Brian George

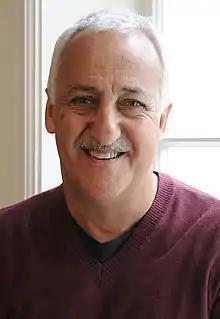
George at the 2011 Canadian Film Centre

Brian George (born 27 July 1952) is a British-Canadian actor. He is known for his roles as Pakistani restaurateur Babu Bhatt in "Seinfeld" (1989–1998), the Indian gynecologist father of Raj Koothrappali in "The Big Bang Theory" (2007–2019), the voice of Chutney in "Father of the Pride" (2004–2005), and spiritual guide Guru Pathik in "" (2005–2008).